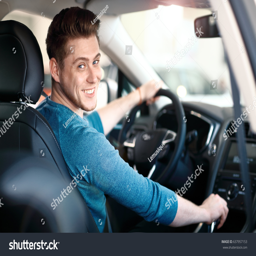
happy young male driver behind the wheel